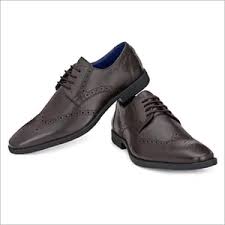
Label: Brogue